Ancient Egyptian race controversy

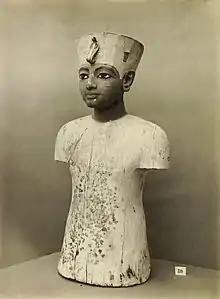
A painted, wooden figure of Tutankhamun found in his royal tomb

Terry Garcia, "National Geographic"s executive vice president for mission programs, said, in response to some of those protesting against the Tutankhamun reconstruction: The big variable is skin tone. North Africans, we know today, had a range of skin tones, from light to dark. In this case, we selected a medium skin tone, and we say, quite up front, 'This is midrange.' We will never know for sure what his exact skin tone was or the color of his eyes with 100% certainty... Maybe in the future, people will come to a different conclusion.